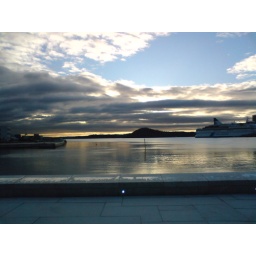
view over the water by the new Opera house in Oslo